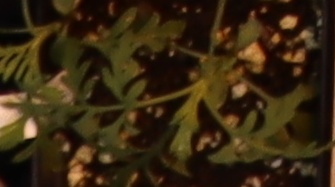
Label: Ragweed